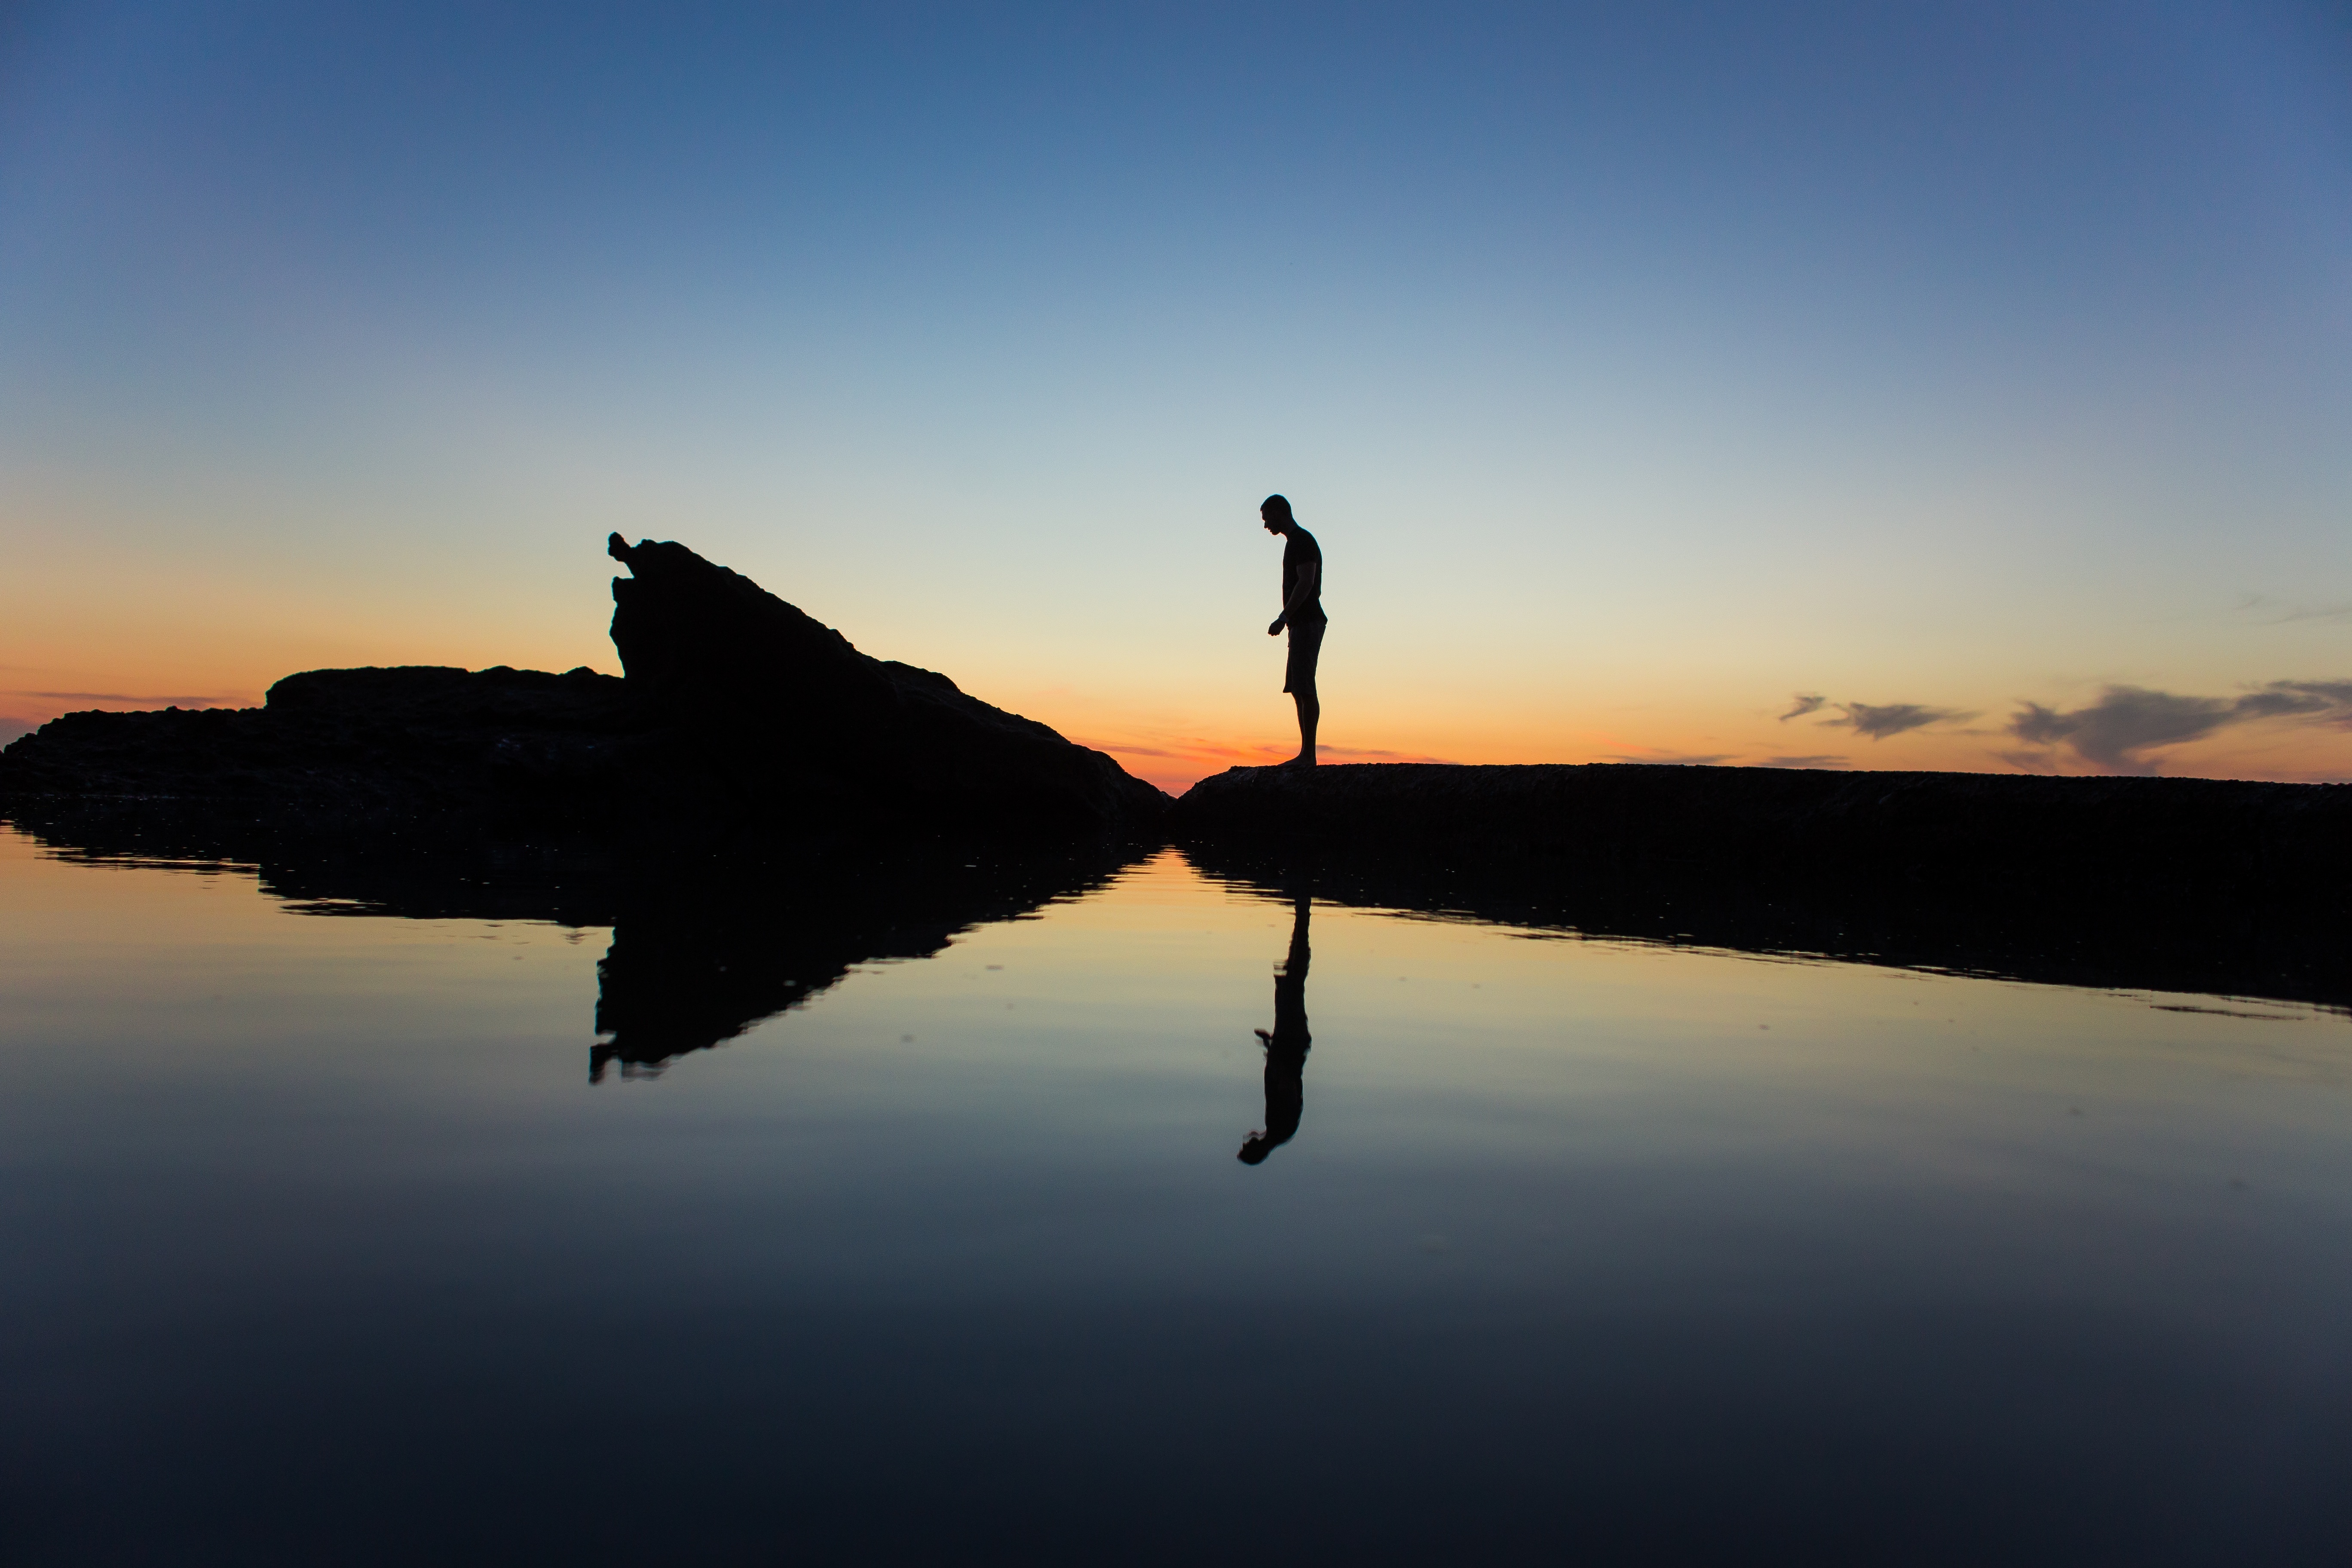
man, sea, coast, water, nature, ocean, horizon, silhouette, wing, cloud, sky, sun, sunrise, sunset, sunlight, morning, lake, dawn, aircraft, dusk, evening, reflection, vehicle, relax, flight, silence, outdoors, bank, relaxation, quiet, atmosphere of earth